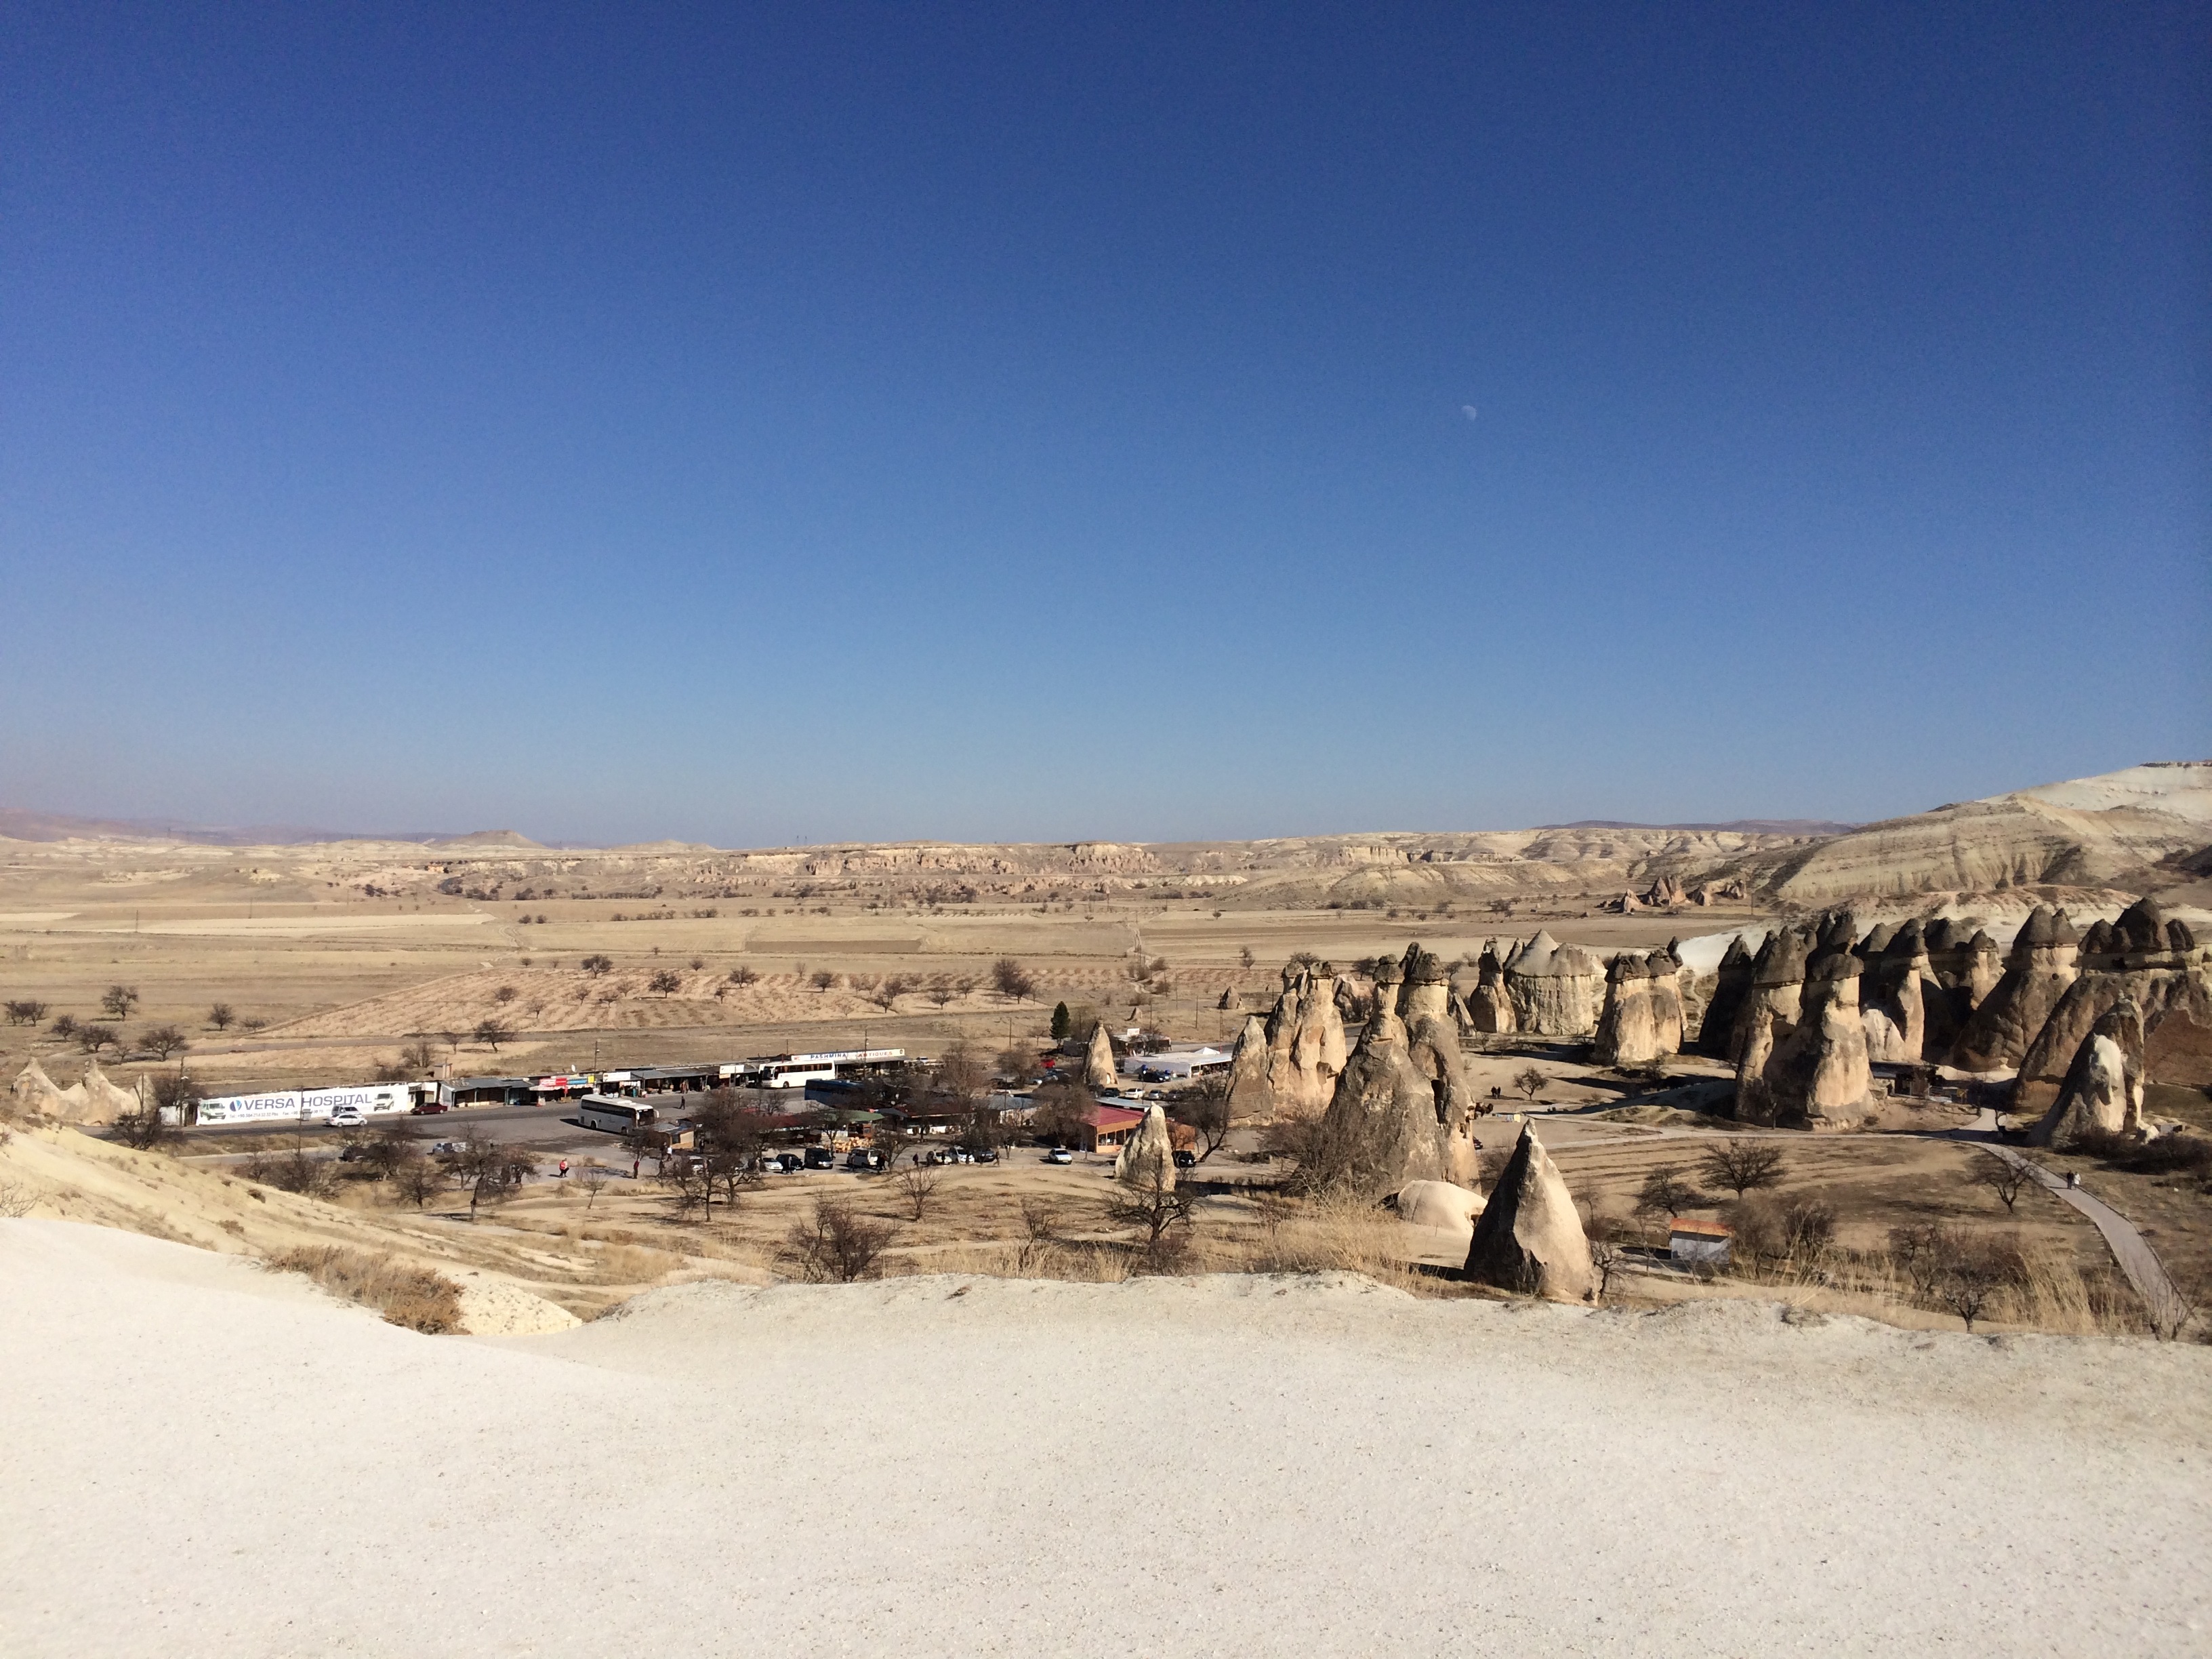
landscape, sea, nature, sand, desert, valley, land, pictures, badlands, plateau, beautiful, sahara, wadi, landform, urgup, natural environment, aeolian landform